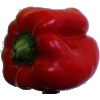
Label: Pepper Red 1